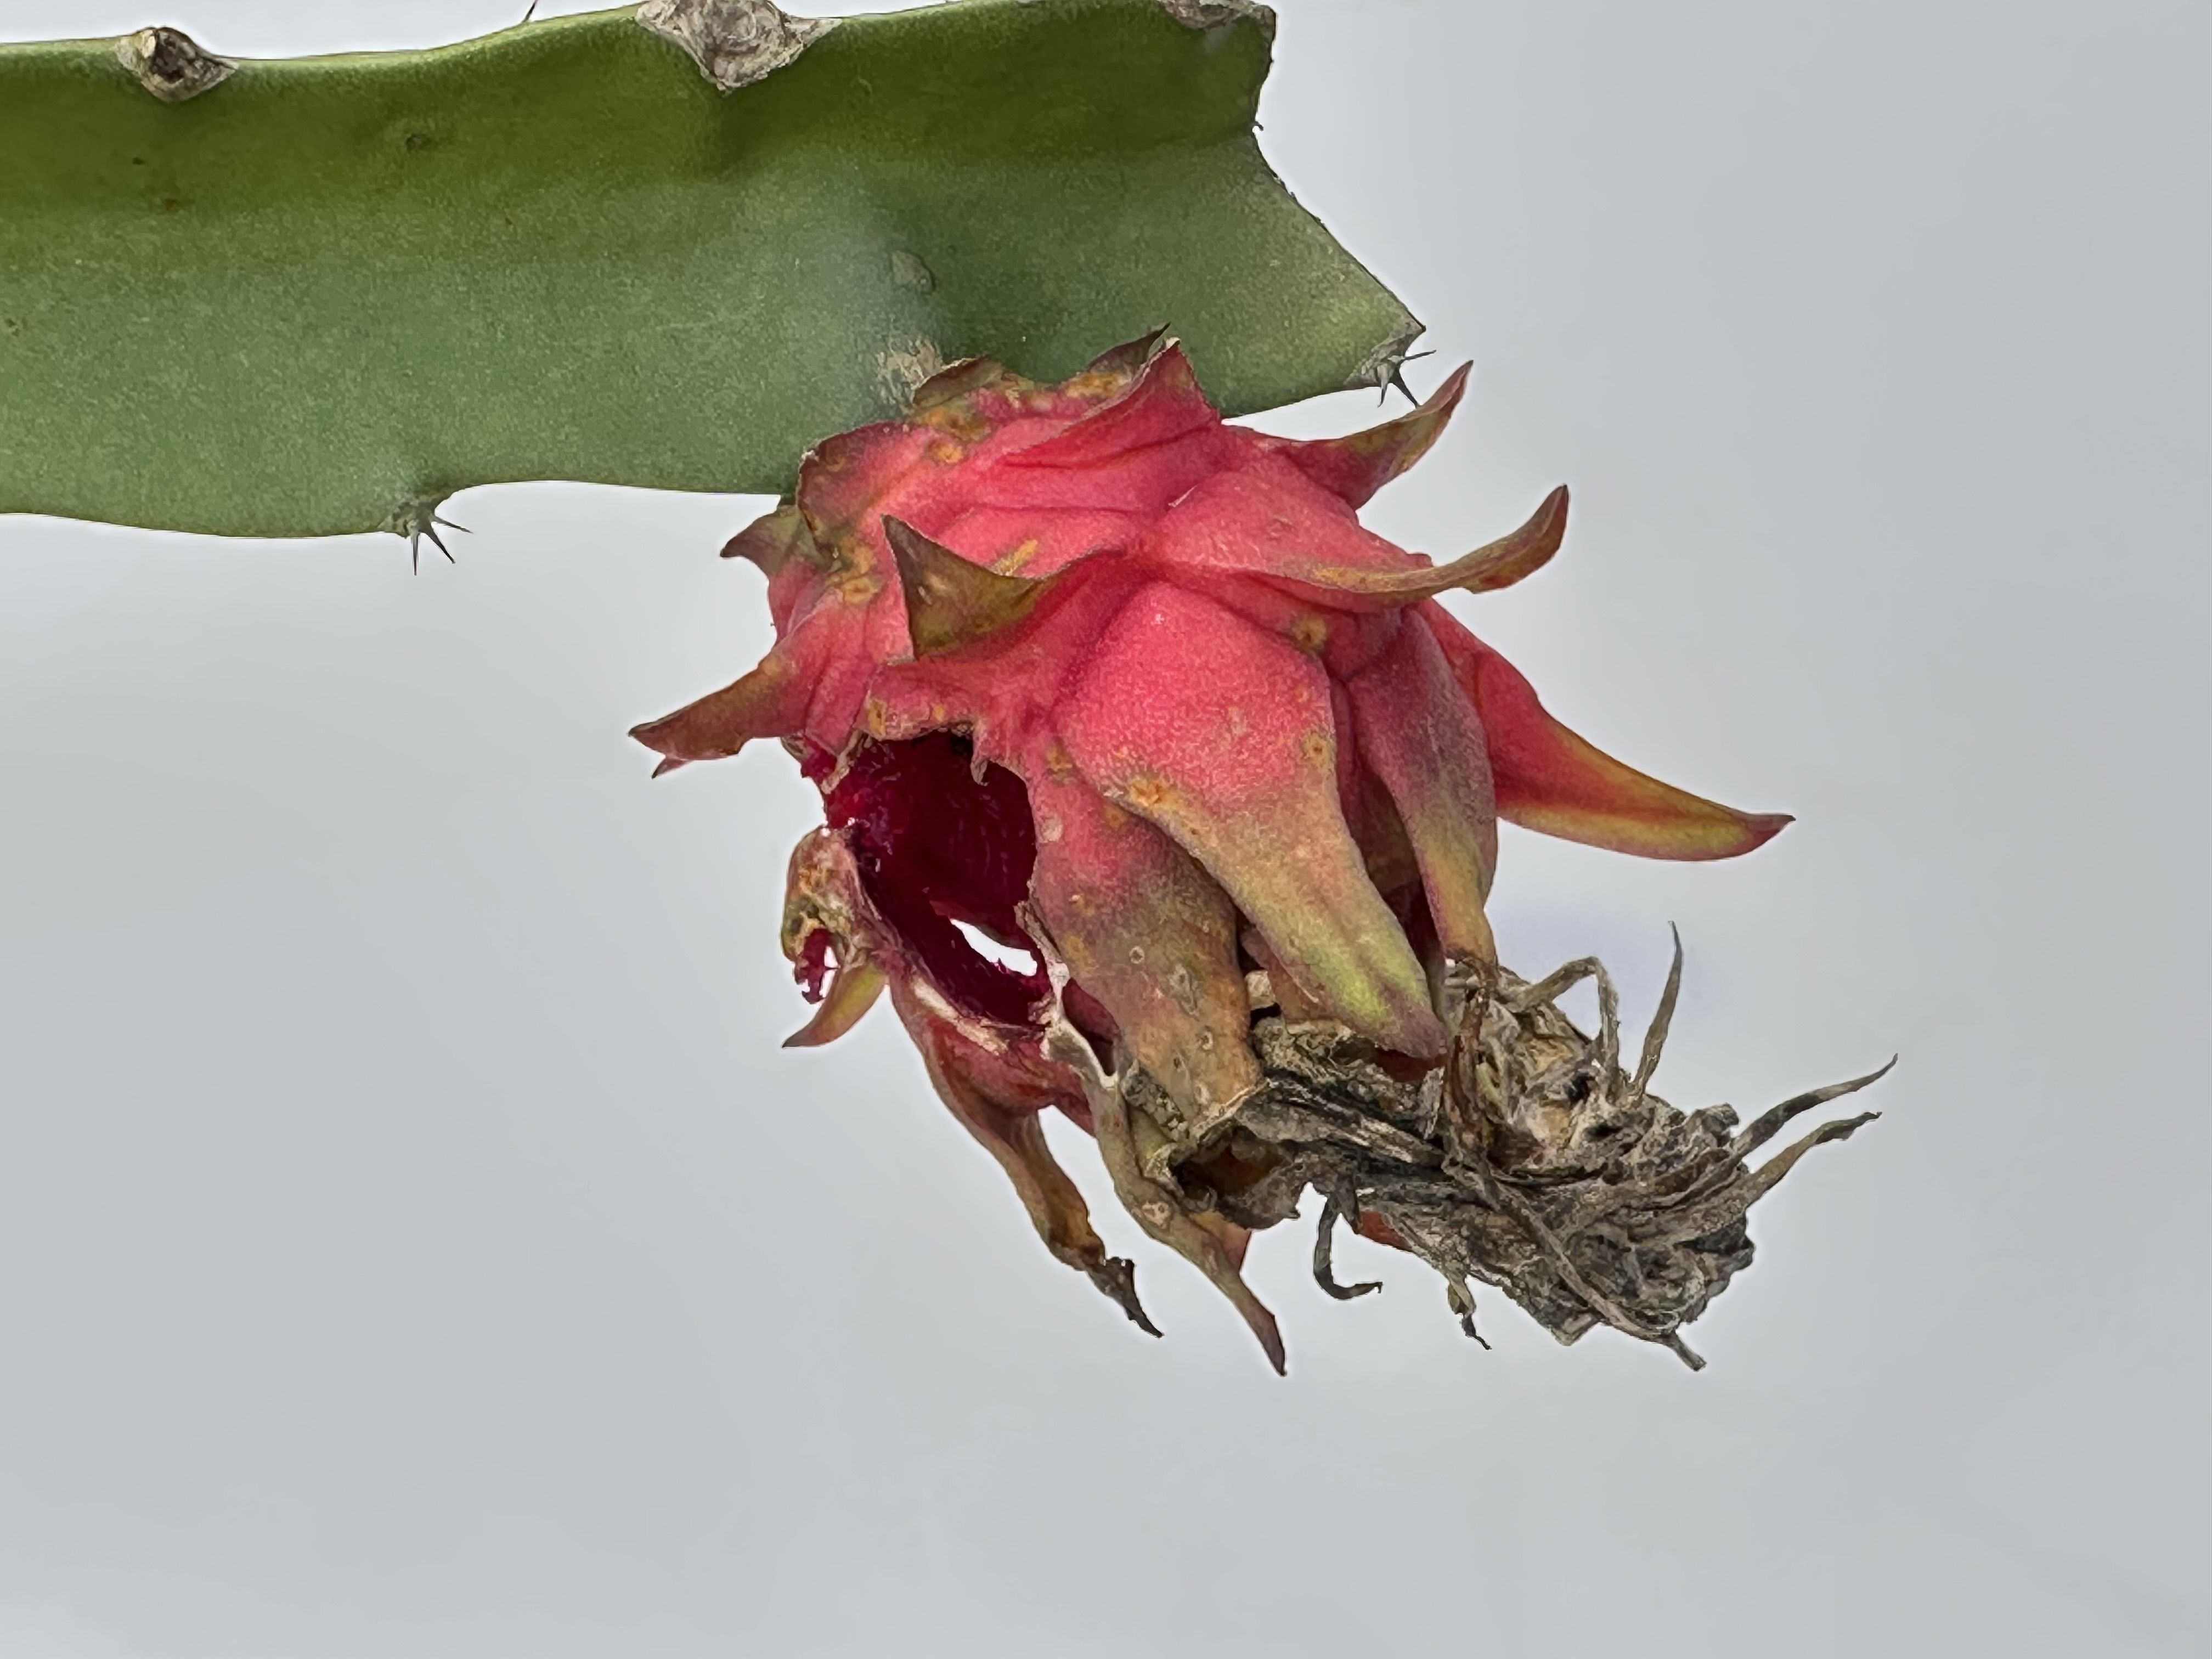
Label: Bad fruit